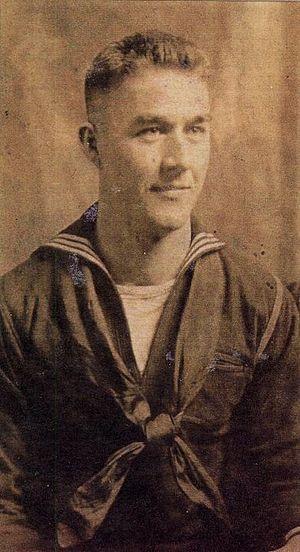
Victor Mills était un ingénieur chimiste américain.